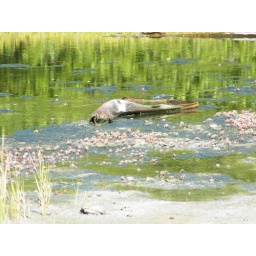
the mangrove trees reflected in the tidal pool with lots of fiddler crabs painting the shoreline pink